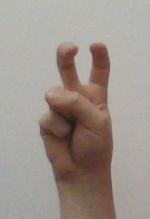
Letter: toot